Hapag-Lloyd

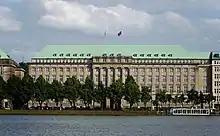
Headquarters of Hapag-Lloyd in Hamburg

The Hamburg-Amerikanische Packetfahrt-Aktien-Gesellschaft for shipping across the Atlantic Ocean was founded in Hamburg. In 1912, HAPAG built the first of their "Big Three" ocean liners; the "Imperator", followed by its twin "Vaterland". A third twin, "Bismarck", was under construction at the outbreak of World War I and was completed after the war for White Star Line as the "Majestic". These were the first liners to exceed 50,000 gross register tons and 900 feet (274 m) in length. During World War I, the majority of HAPAG's fleet of 175 ships were wiped out, and most of the surviving ships (including the "Big Three") had to be turned over to the winning side as war reparations. After the war's end, HAPAG rebuilt its fleet with much smaller ships than before the war, but their fleet was again mostly wiped out during World War II, and the surviving ships turned over to Allied powers.